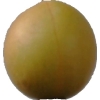
Label: cherry_wax